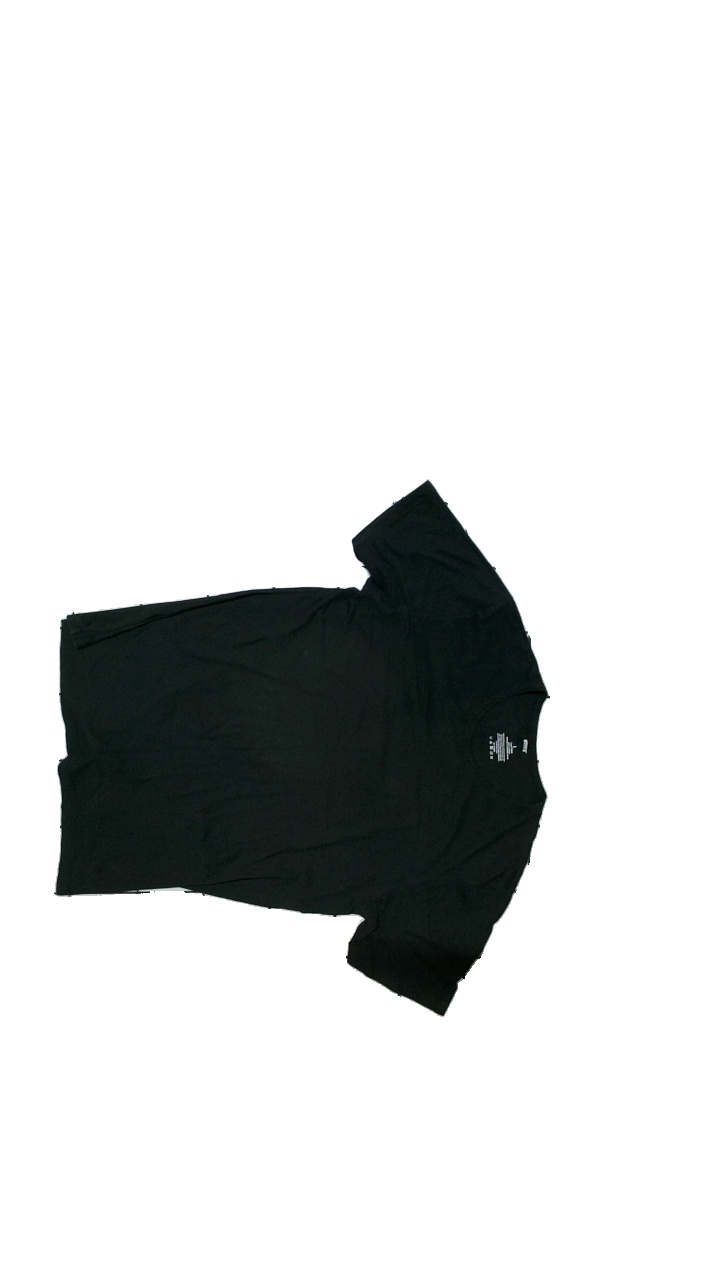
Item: T-shirt (Men)
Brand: Bonds
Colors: Black
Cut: Regular
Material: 100% bomull
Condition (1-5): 3
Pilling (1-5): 3
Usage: Reuse
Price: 50-100